Dragged Across Concrete

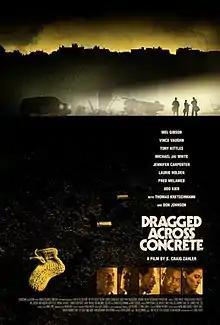
Theatrical release poster

Dragged Across Concrete is a 2018 neo-noir crime thriller film written and directed by S. Craig Zahler. It stars an ensemble cast that includes Mel Gibson, Vince Vaughn, Tory Kittles, Michael Jai White, Jennifer Carpenter, Laurie Holden, Fred Melamed, Thomas Kretschmann, and Don Johnson. The story follows two childhood friends and two police detectives who are suspended for police brutality who, in a desperate need for money, are embroiled in a robbery done by a professional thief.